Buk (drum)

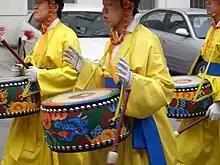
being played in a marching ensemble

There are two forms of undecorated used in Korean folk music: the used to accompany ', which has tacked heads, is called a (소리북), while the "buk" used to accompany "pungmul" music, which has laced heads, is called "pungmul-buk" (풍물북). The is played with both an open left hand and a stick made of birch that is held in the right hand, with the stick striking both the right drumhead and the wood of the drum's body. The "pungmul-buk" is one of the four instruments used in "samul nori", a modern performance version of "pungmul". It is played by striking a single stick (usually with the right hand) on only one of its heads.